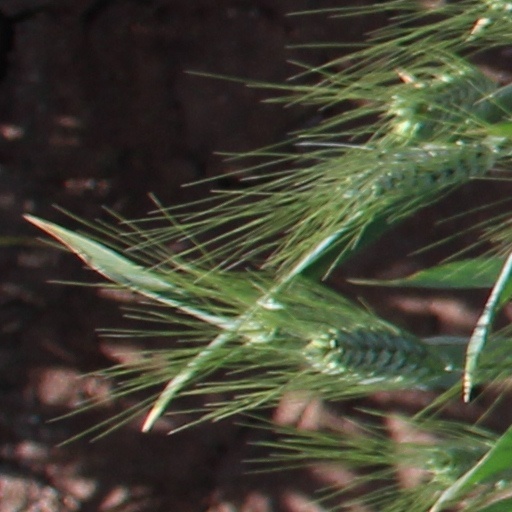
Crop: wheat